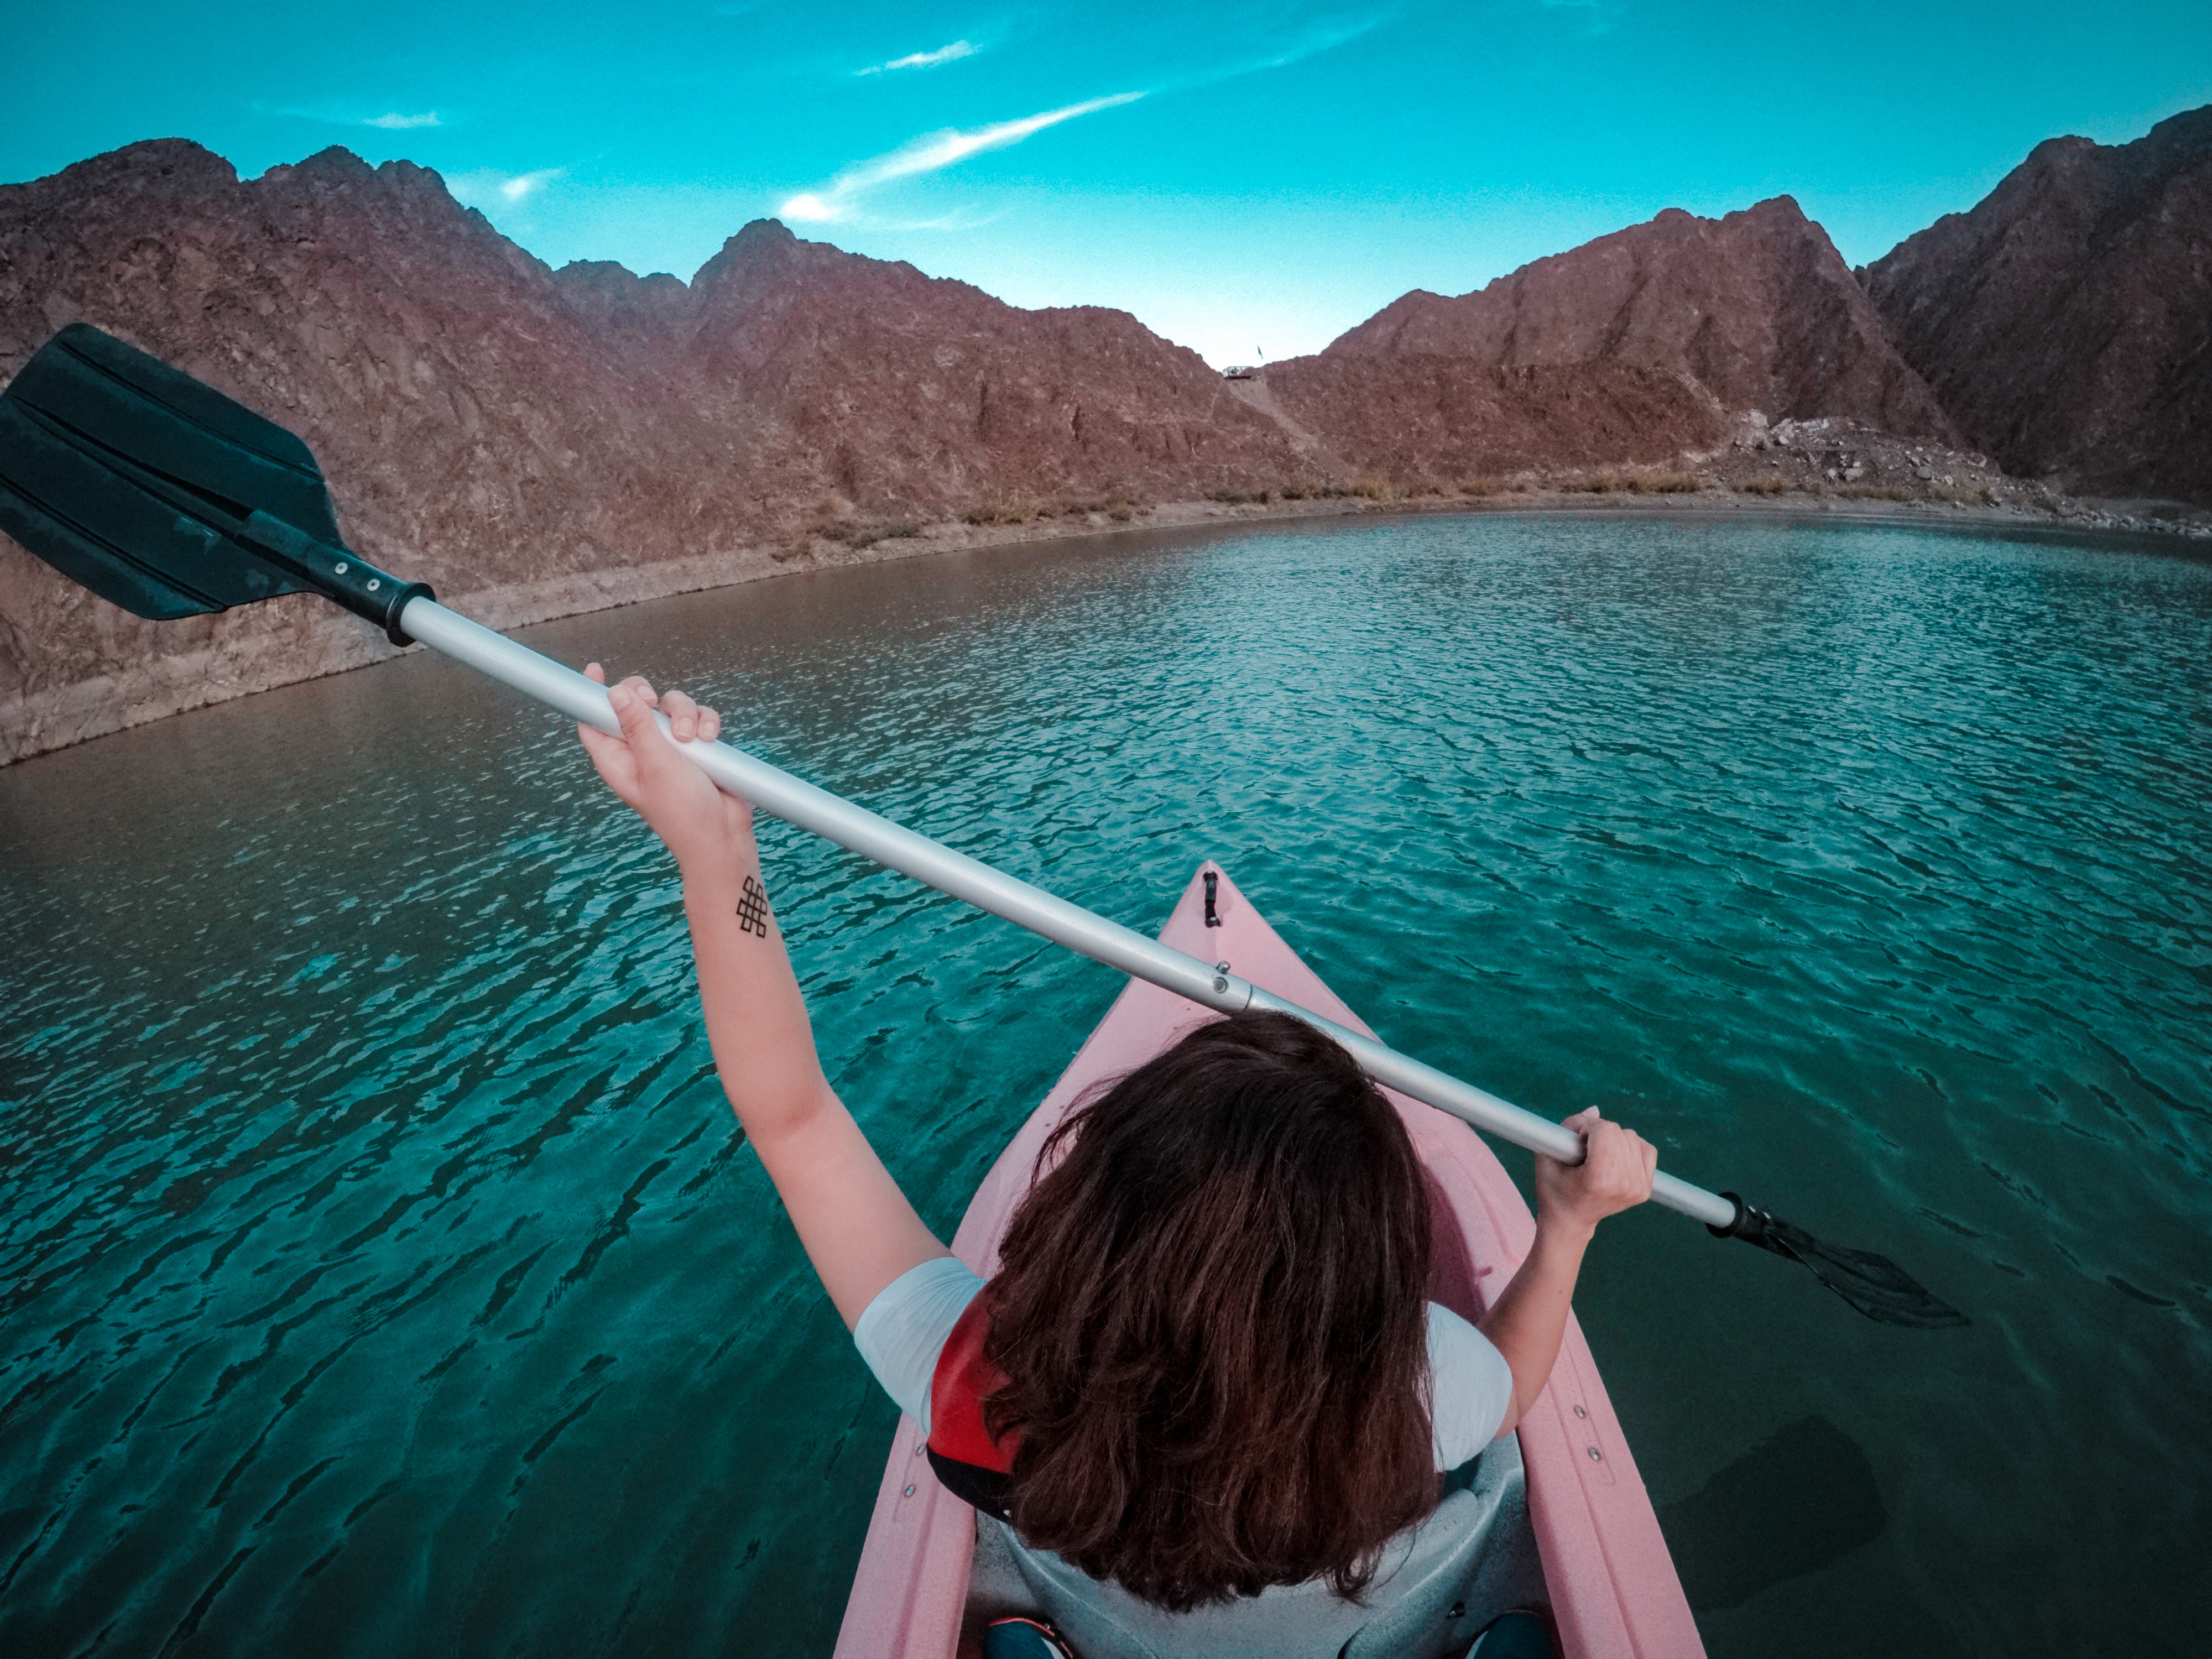
sky, water, mountain, tourism, vacation, boats and boating equipment and supplies, sound, boating, happy, travel, photography, reflection, fjord, vehicle, ocean, cloud, oar, sea, boat, lake, mountain range